Mukhbir - The Story of a Spy

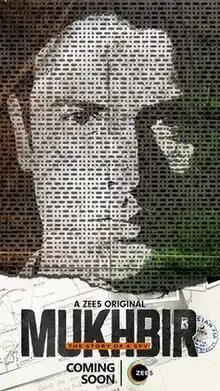

Mukhbir – The Story of a Spy is an Indian spy-thriller series directed by Shivam Nair and Jayprad Desai and produced by Vaibhav Modi and Tabassum Modi, under Victor Tango Entertainment. It is the official adaptation of the retired Joint Director of the Intelligence Bureau, Maloy Krishna Dhar's novel, "Mission to Pakistan: An Intelligence Agent in Pakistan". It starred Zain Khan Durrani, Prakash Raj, Adil Hussain, Barkha Bisht, Harsh Chhaya, Satyadeep Mishra, Bijou Thaangjam and Zoya Afroz in pivotal roles. The plot follows a secret agent who led India in evading several aggressive advances from the enemy country by providing intelligence and helping India in 1965 war give a befitting reply to Pakistan's Operation Gibraltar and Operation Grand Slam manoeuvres. The series released on ZEE5 on 11 November 2022.